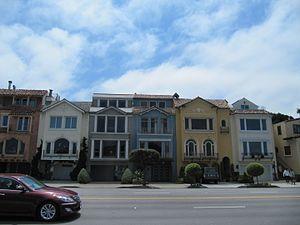
Fenêtres en baie a San Francisco en 2013
Une fenêtre en baie ou fenêtre en avancée ou oriel, aussi appelée bay window en anglais, est un espace de fenêtre en saillie vers l'extérieur depuis les parois principales d'un bâtiment créant la formation d'une pièce avec baie vitrée, formant un plan rectangulaire ou trapézoïdal.